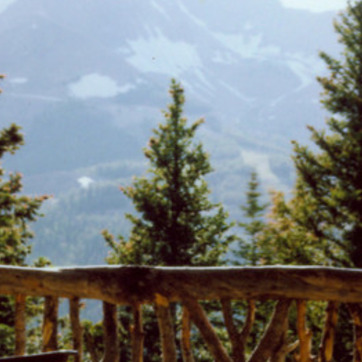
Material: foliage